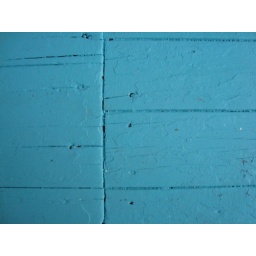
painting over flakey horrid bottle green